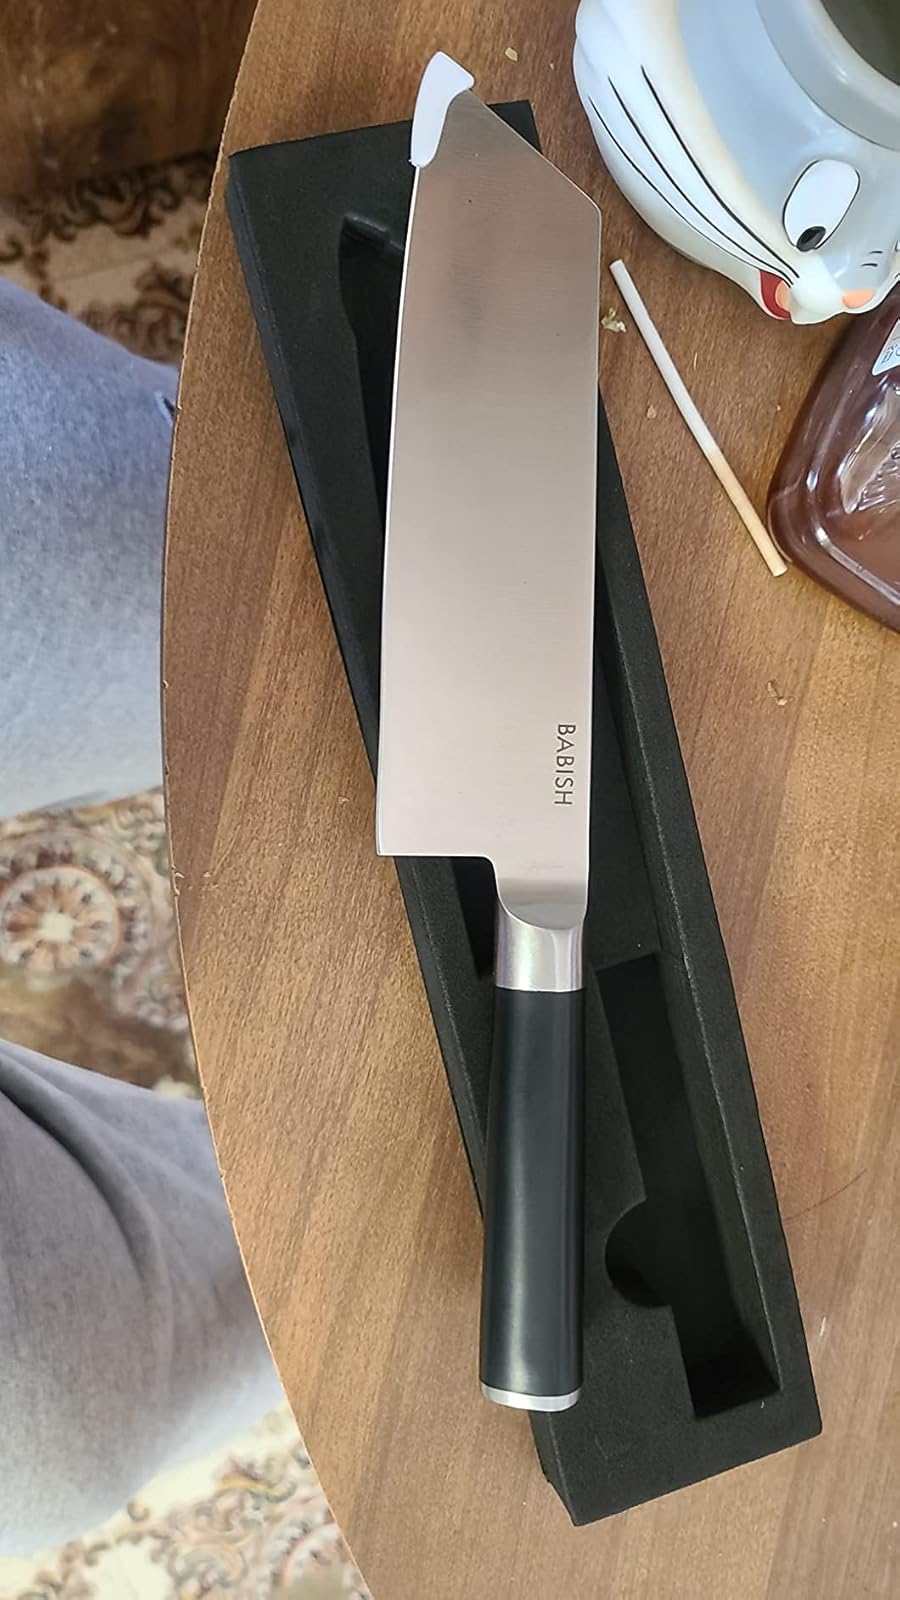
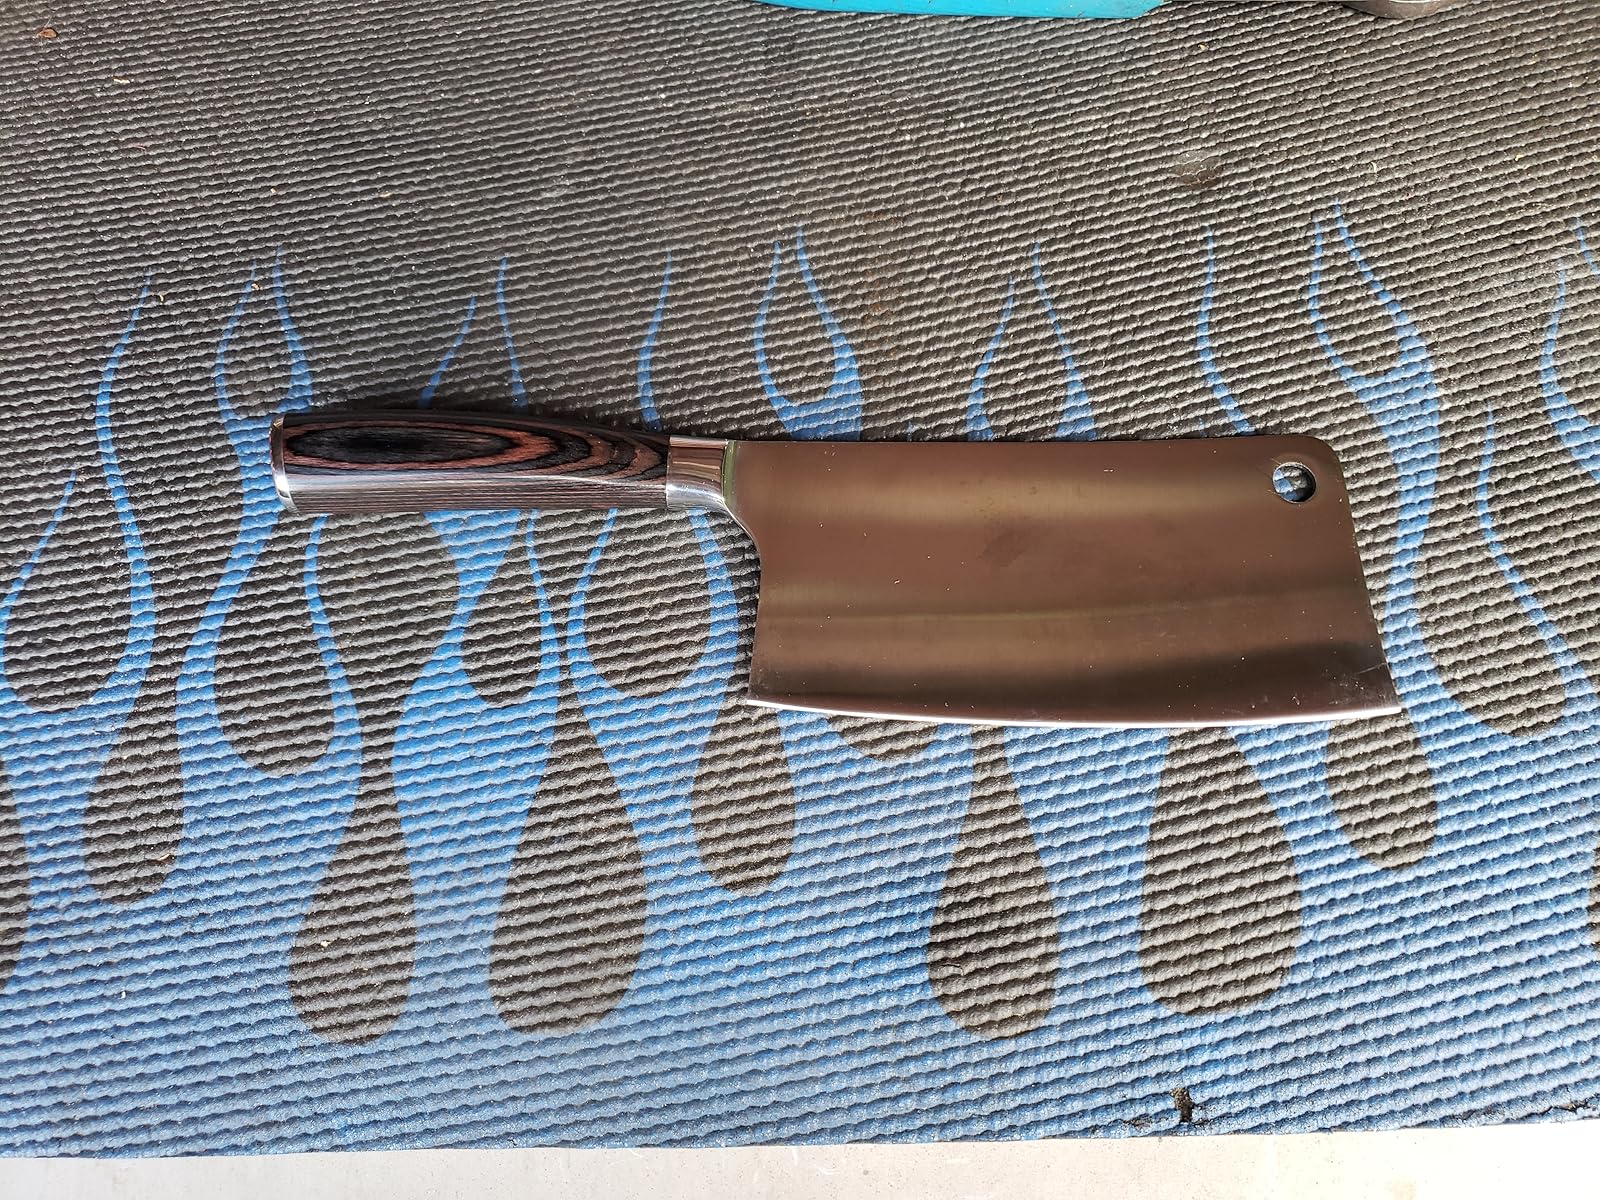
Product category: items_knife
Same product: no